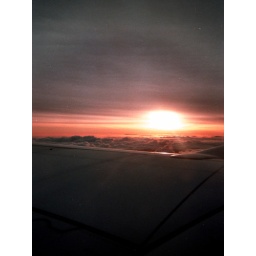
I always get the window seat over the wing :) this is a crappy disposable camera shot though! :(